Riddles of Dunash ben Labrat

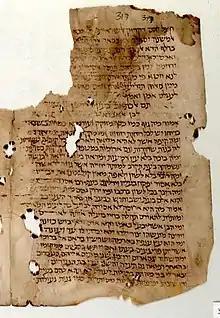
Philadelphia, University of Pennsylvania, Center for Advanced Judaic Studies Library, Cairo Genizah Collection, Halper 317, f. 2v, from the tenth to twelfth century CE. Lines 11ff. contain a twenty-line riddle attributed to Dunash ben Labrat.

The riddles of Dunash ben Labrat (920×925-after 985) are noted as some of the first recorded Hebrew riddles, and part of Dunash's seminal development of Arabic-inspired Andalusian Hebrew poetry. Unlike some later Andalusian Hebrew riddle-writers, Dunash focused his riddles on everyday objects in the material world. His writing draws inspiration from the large corpus of roughly contemporary, poetic Arabic riddles. The riddles are in the wāfir metre.